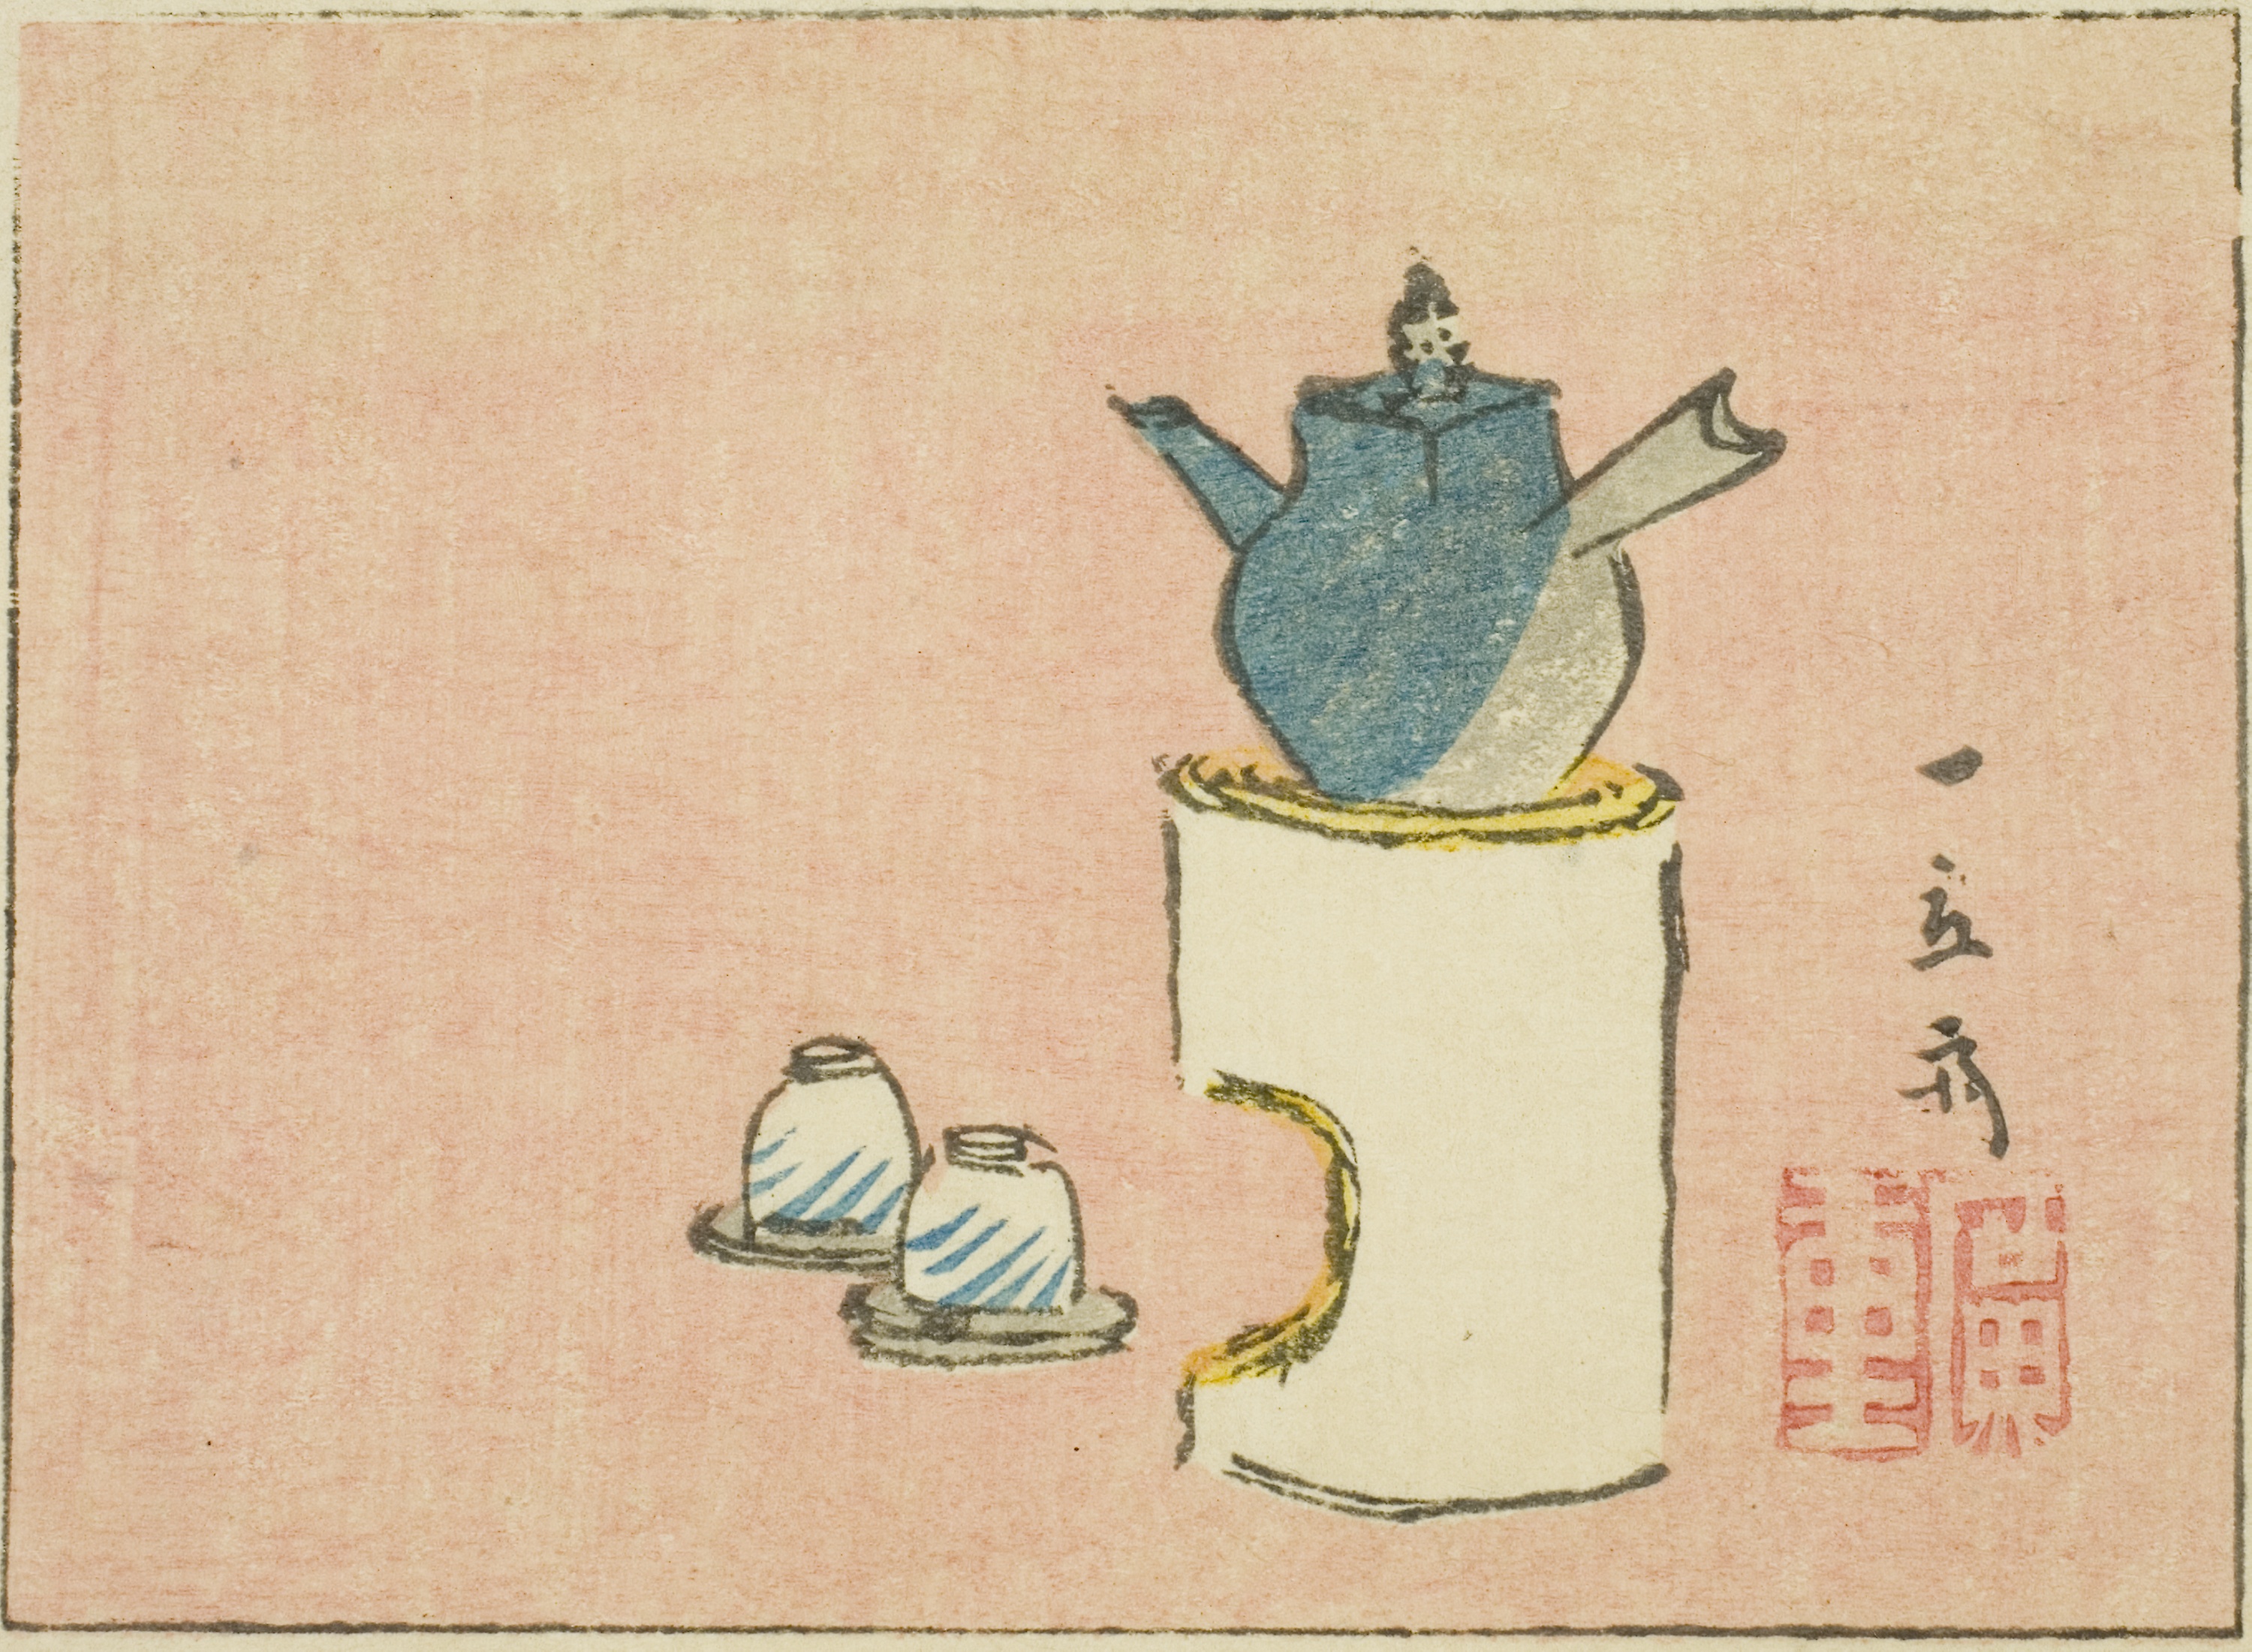
illustration, plant, art, cactus, drawing